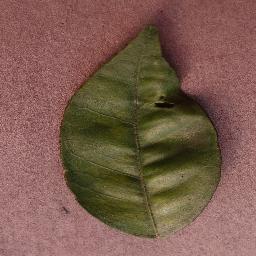
Label: Orange___Haunglongbing_(Citrus_greening)